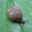
Label: snail